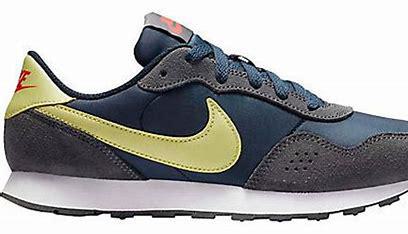
Brand: Nike
Model: MD Valiant